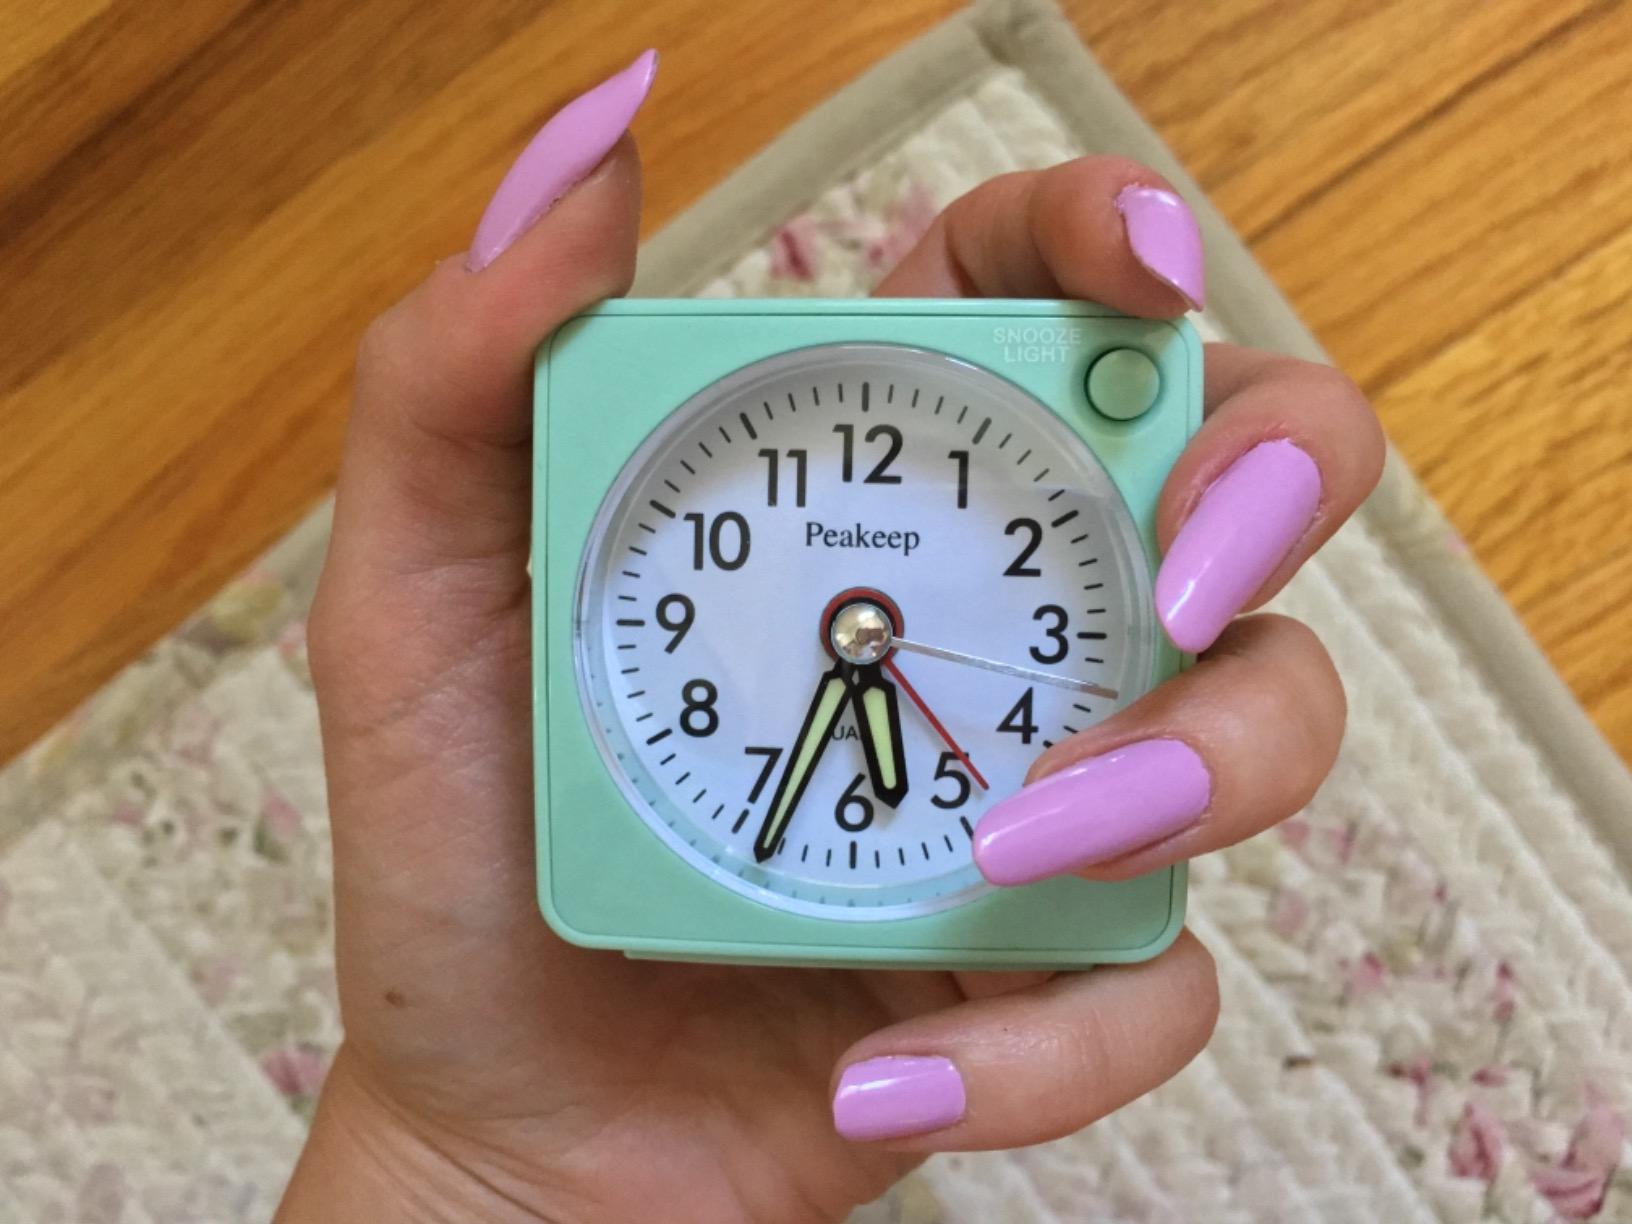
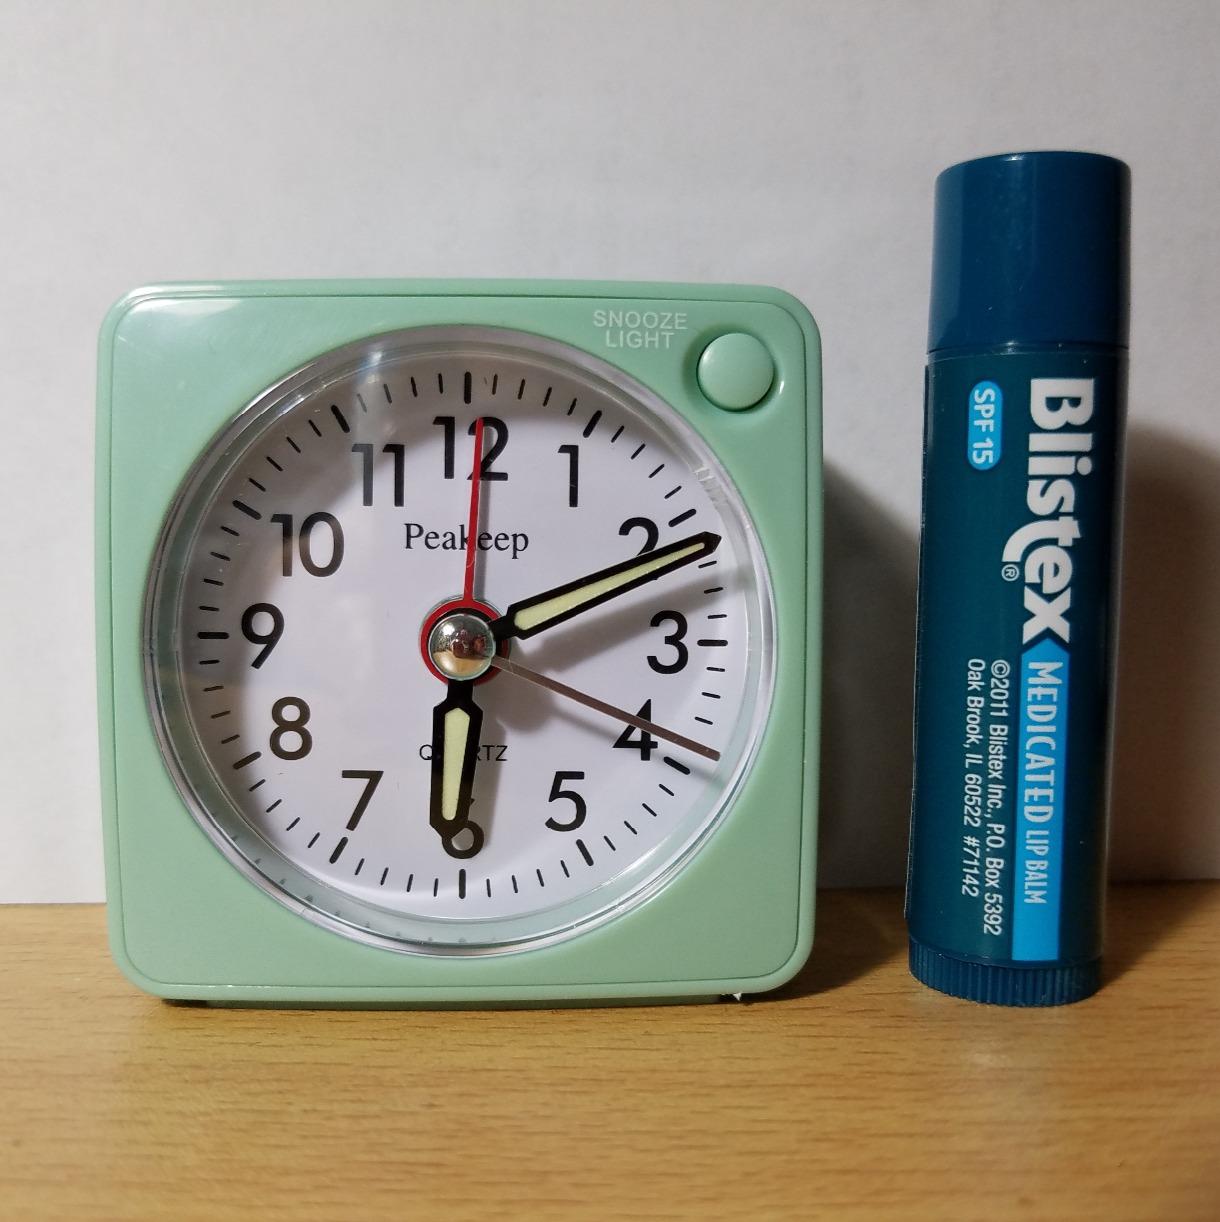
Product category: clock
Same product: yes